Stewart Hall (Morgantown, West Virginia)

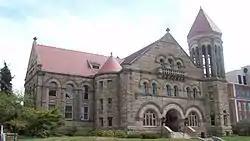
Stewart Hall, September 2012

Stewart Hall is a historic library and administration building associated with the West Virginia University and located at Morgantown, Monongalia County, West Virginia. It was built between 1900 and 1902, and consists of a gabled central block, a -story gabled entrance pavilion, and a monumental octagonal tower. It is built of reinforced concrete and coursed Amherst sandstone blocks and is in the Romanesque Revival style. The interior features a two-story, arcaded rotunda. It housed the university library until 1931, when it became the Administration Building. It was renamed in the 1970s in honor of Irvin Stewart, president of the university from 1946 to 1958.